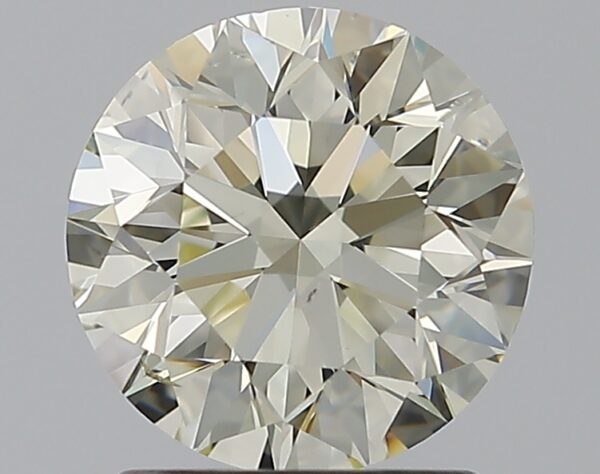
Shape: round
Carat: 1.5
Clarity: SI1
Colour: N
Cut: EX
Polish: EX
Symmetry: EX
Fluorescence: N
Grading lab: GIA
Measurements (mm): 7.23 x 7.28 x 4.6